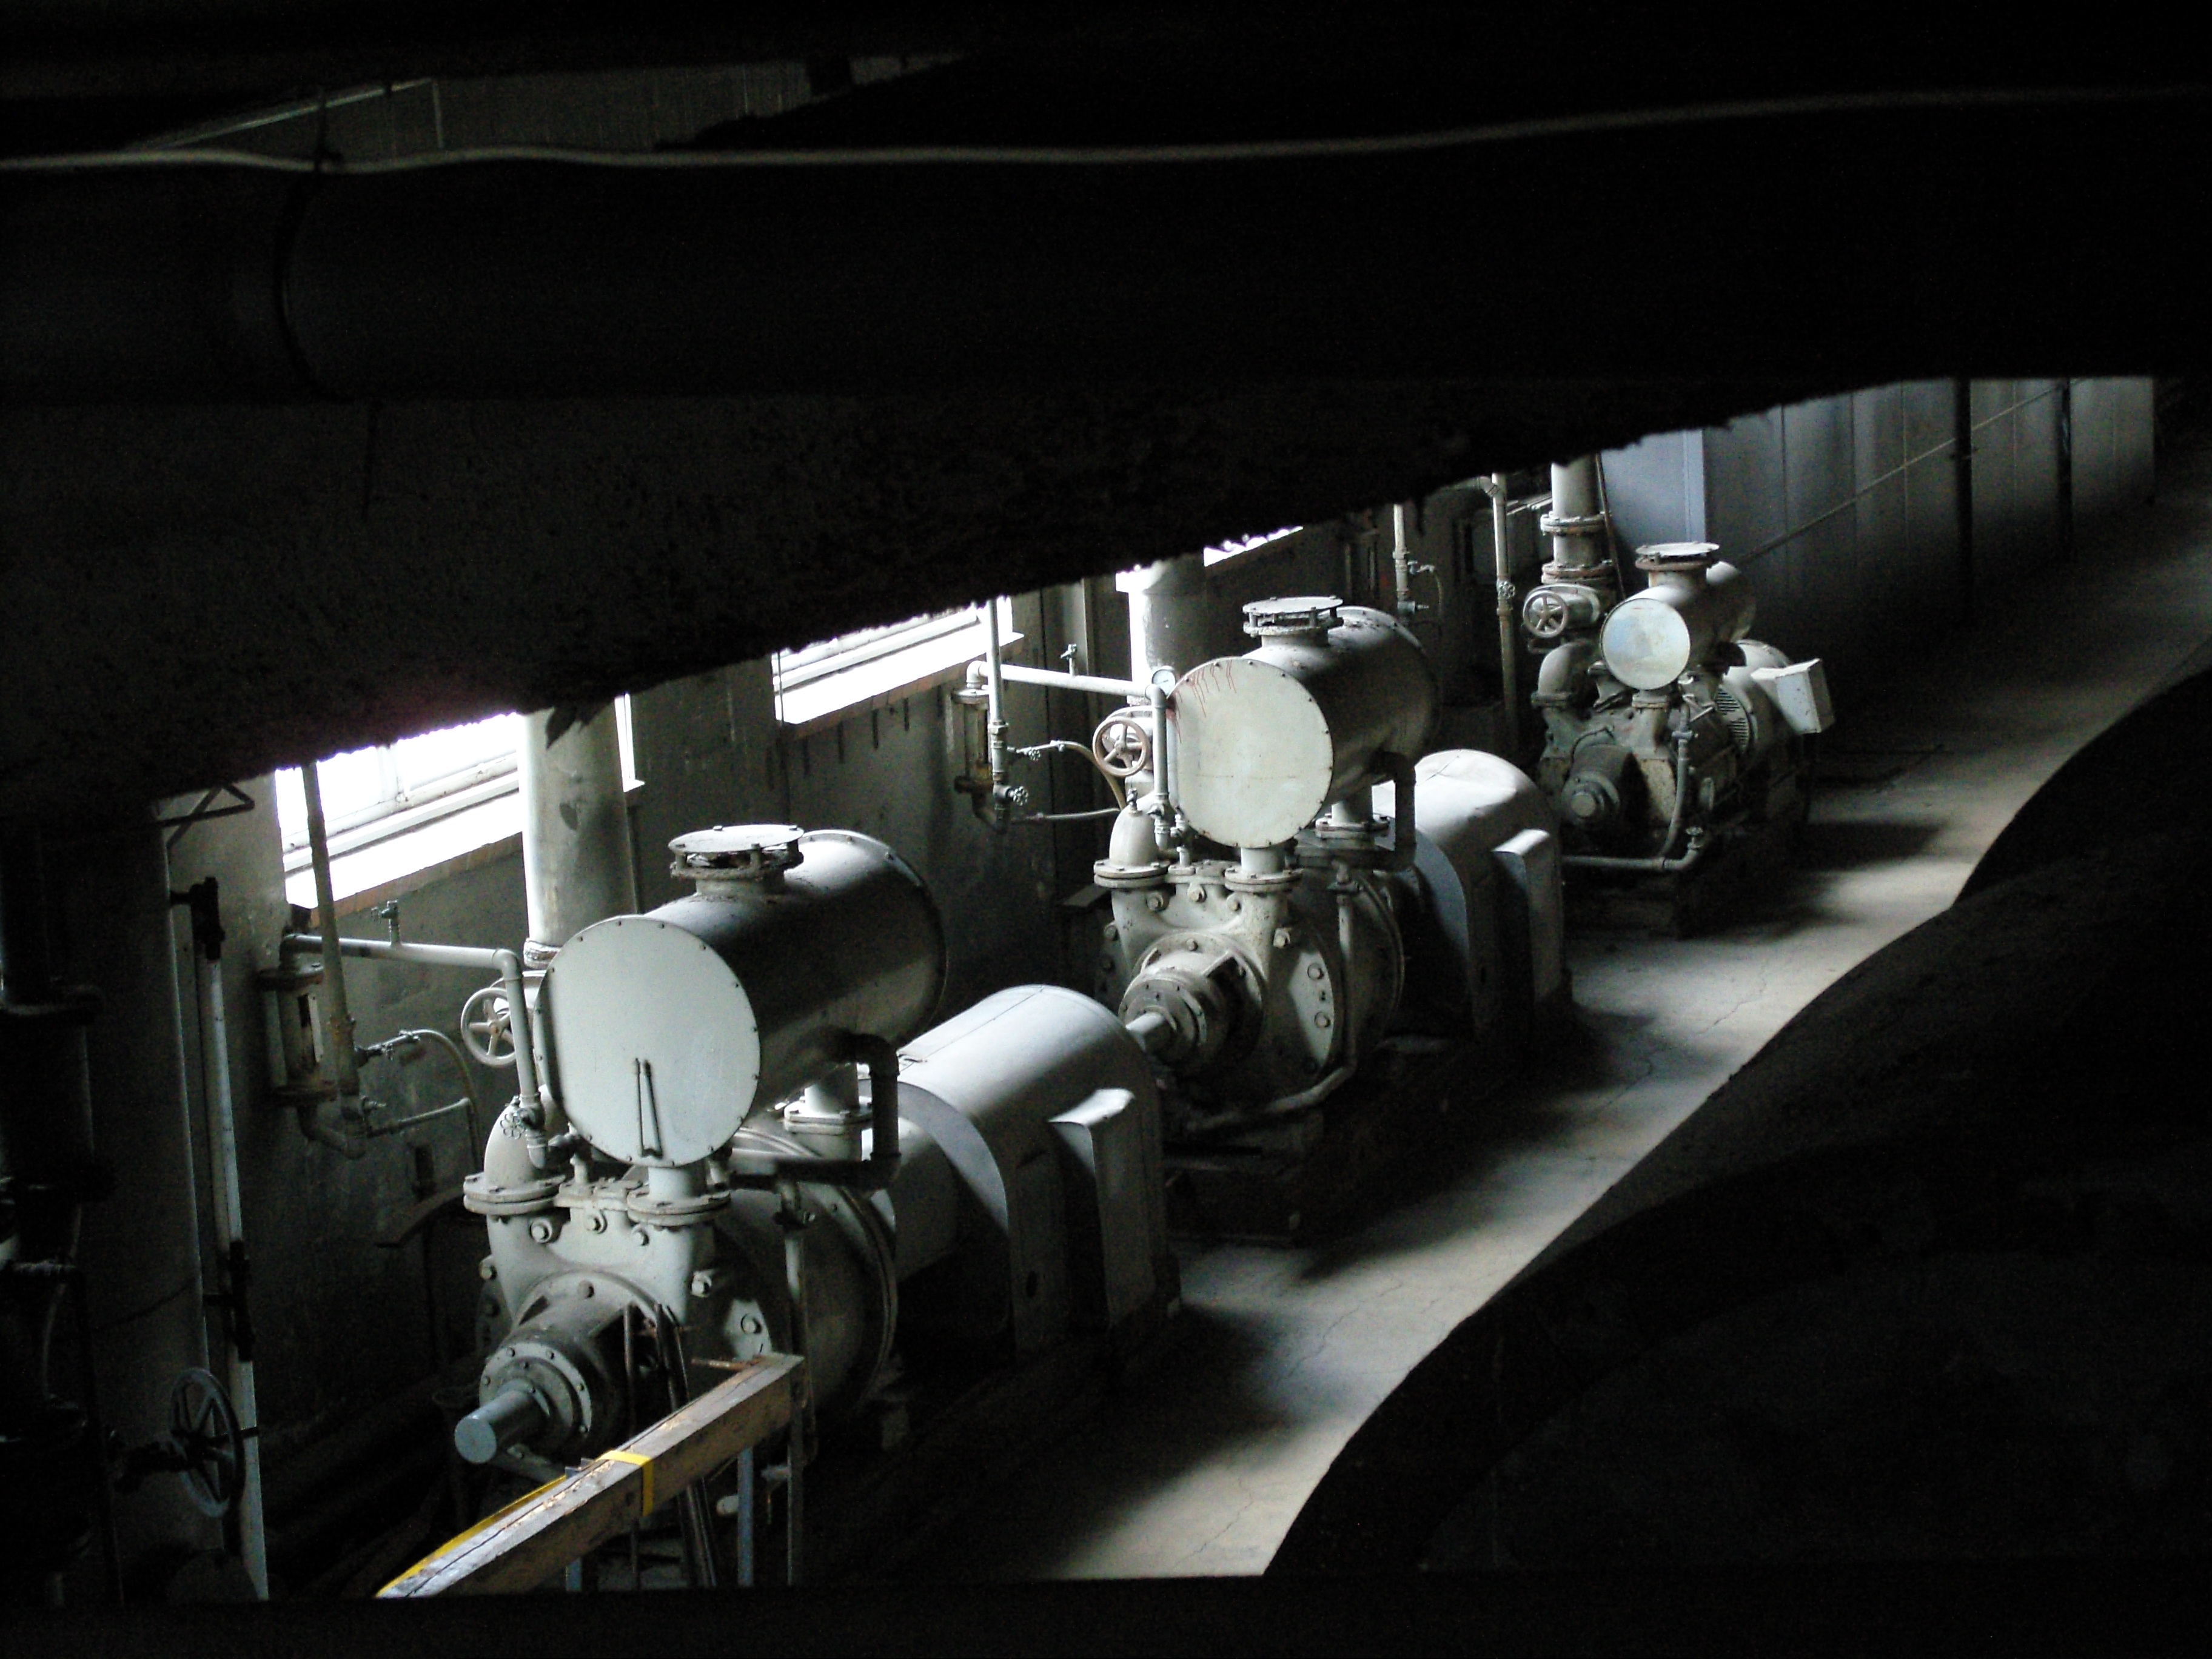
work, technology, vehicle, industrial, machine, darkness, industry, monochrome, turbine, gloomy, technical, mining, screenshot, mechanics, handwheel, aircraft engine